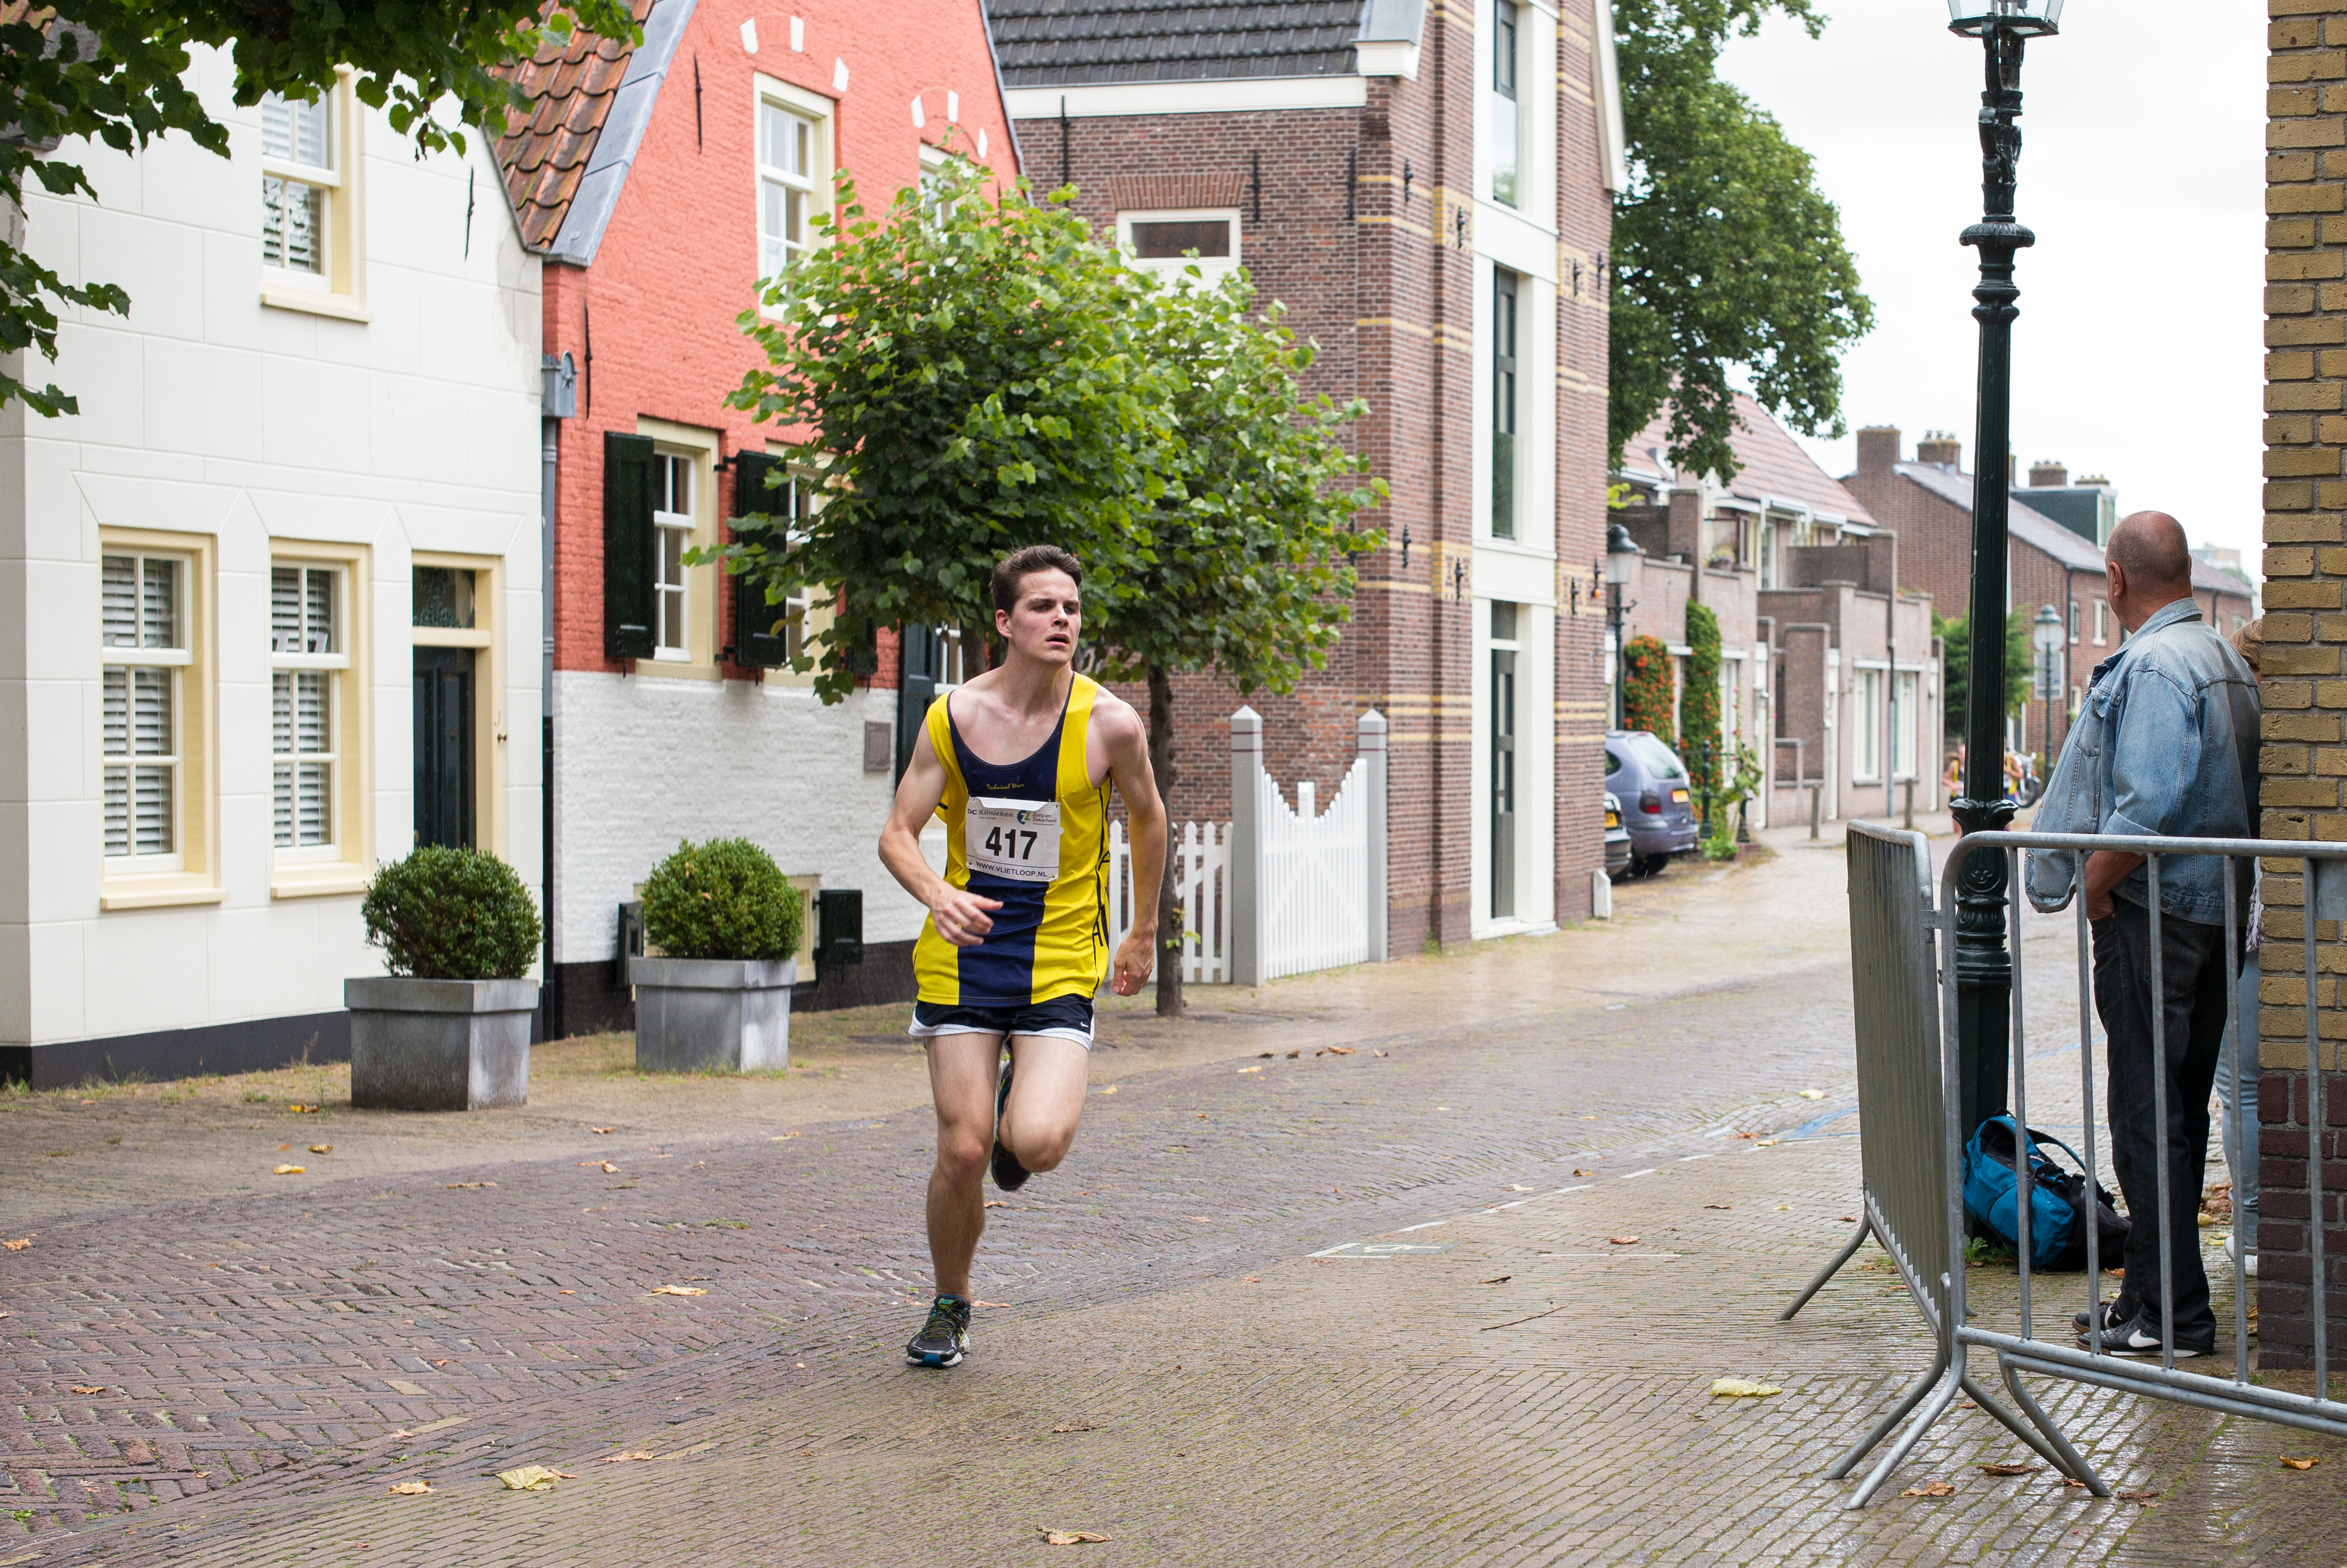
pedestrian, person, sport, street, running, run, country, high, runner, cross, 2016, race, holland, hague, netherlands, girls, m, american, team, sports, boys, 50, school, runners, endurance, junior, leica, 240, summilux, wassenaar, voorschoten, varsity, athlete, athletics, vlietloop, physical exercise, outdoor recreation, human action, endurance sports, long distance running